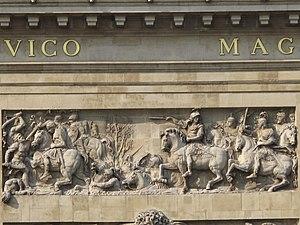
Bas relief sur le coté sud de la porte Saint-Denis à Paris
Le passage du Rhin correspond à plusieurs opérations militaires tout au long de l'histoire.
La porte Saint-Denis est un arc de triomphe situé dans l'actuel 10ᵉ arrondissement de Paris et construit en 1672, par l'architecte François Blondel, à la gloire de Louis XIV. Elle est située à l'emplacement d'une porte de Paris de l'ancienne enceinte de Charles V.